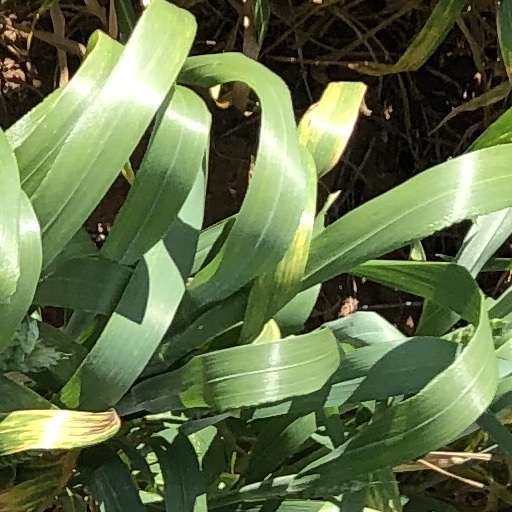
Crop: wheat